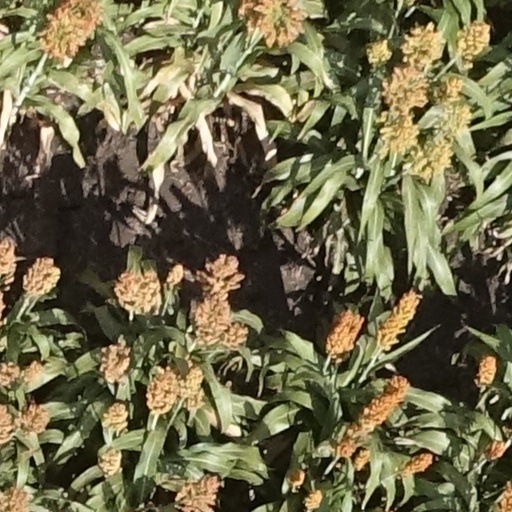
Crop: sorghum